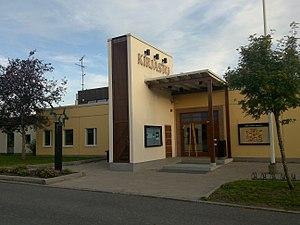
Kaukajärvi est un quartier de Tampere en Finlande.